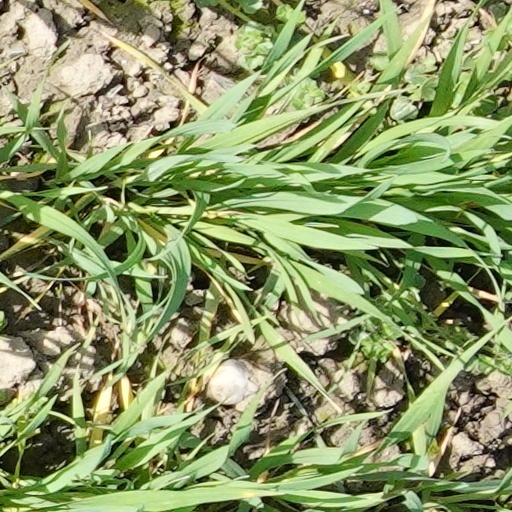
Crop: wheat